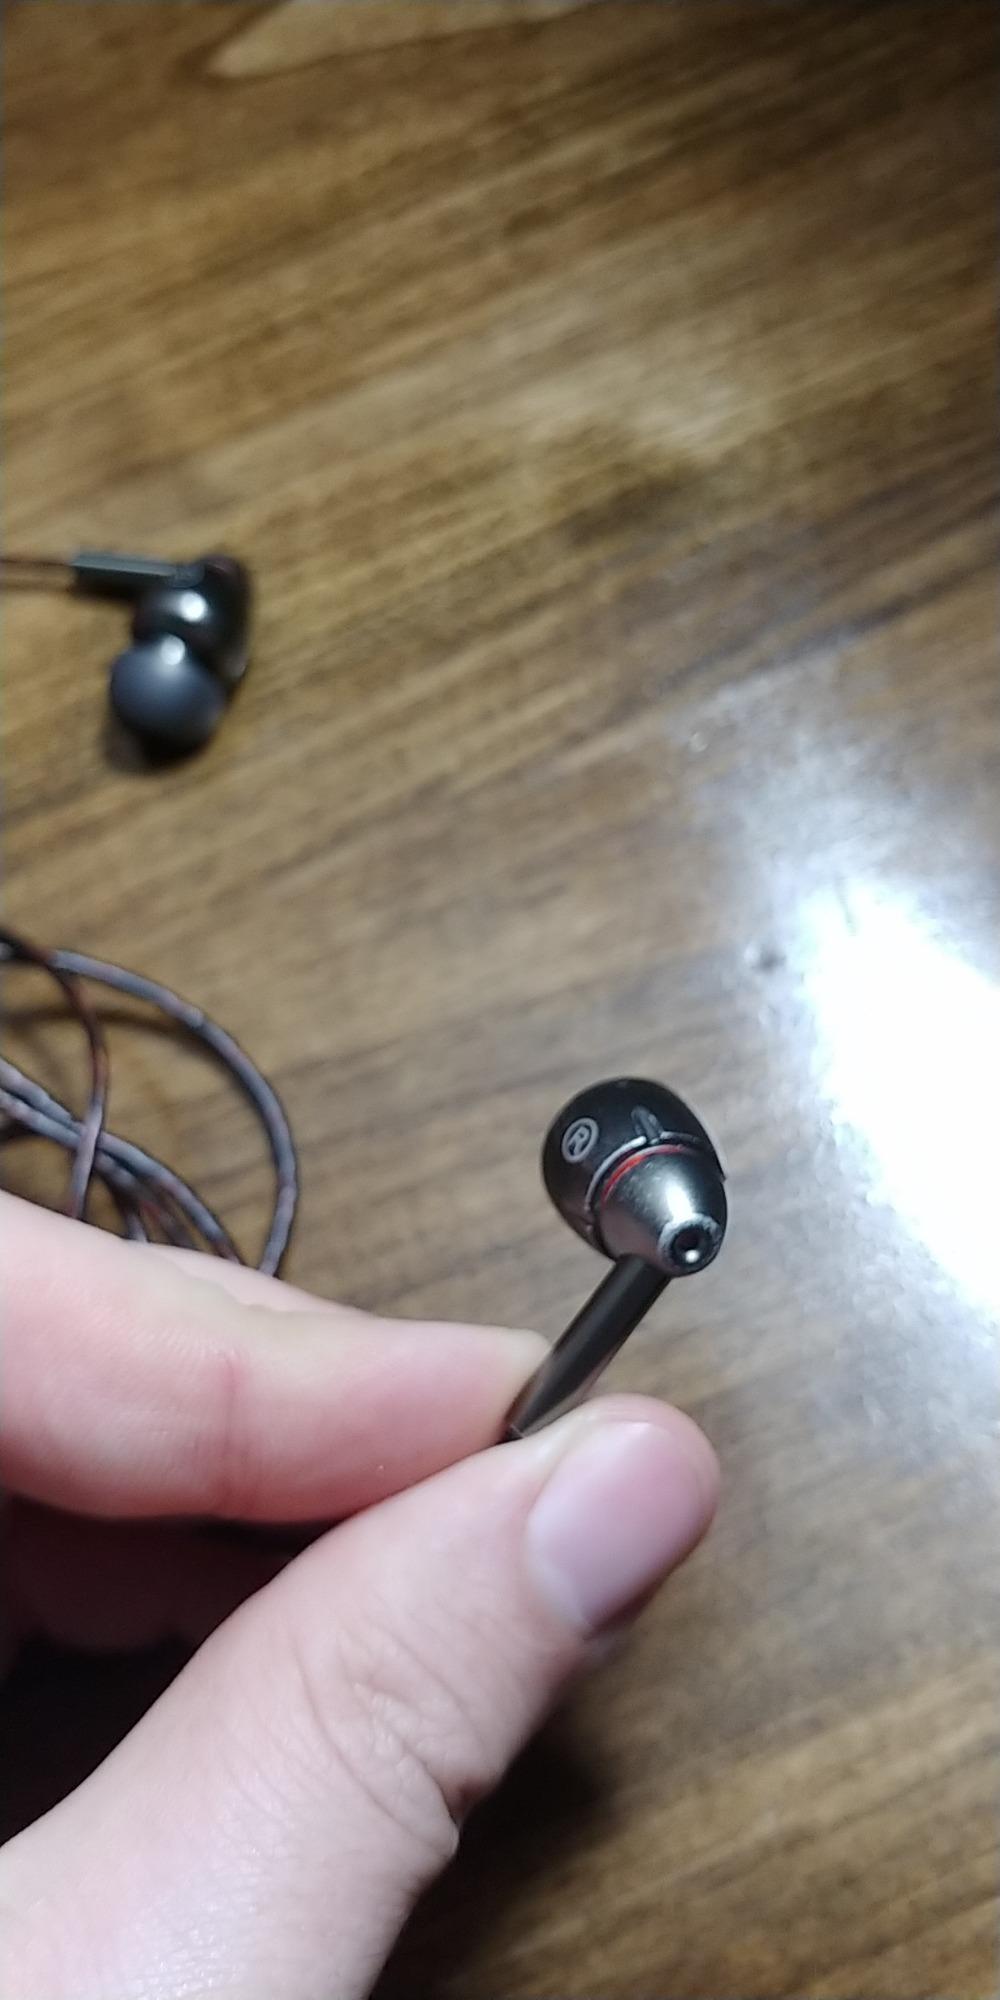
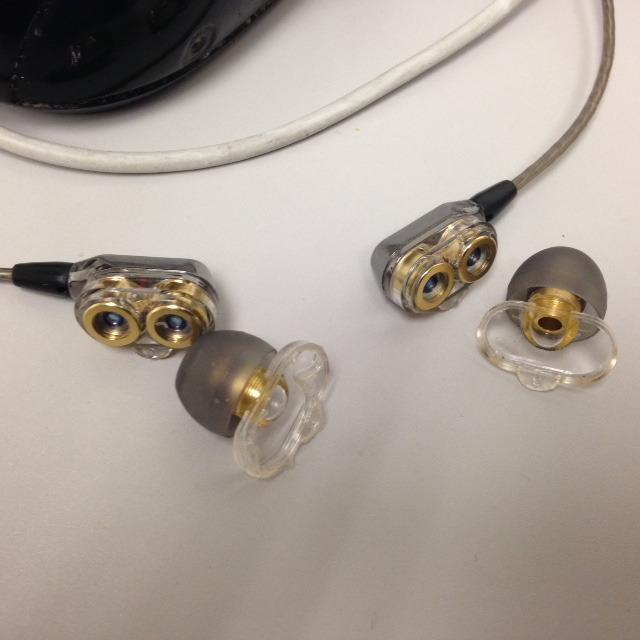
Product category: headphones
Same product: no